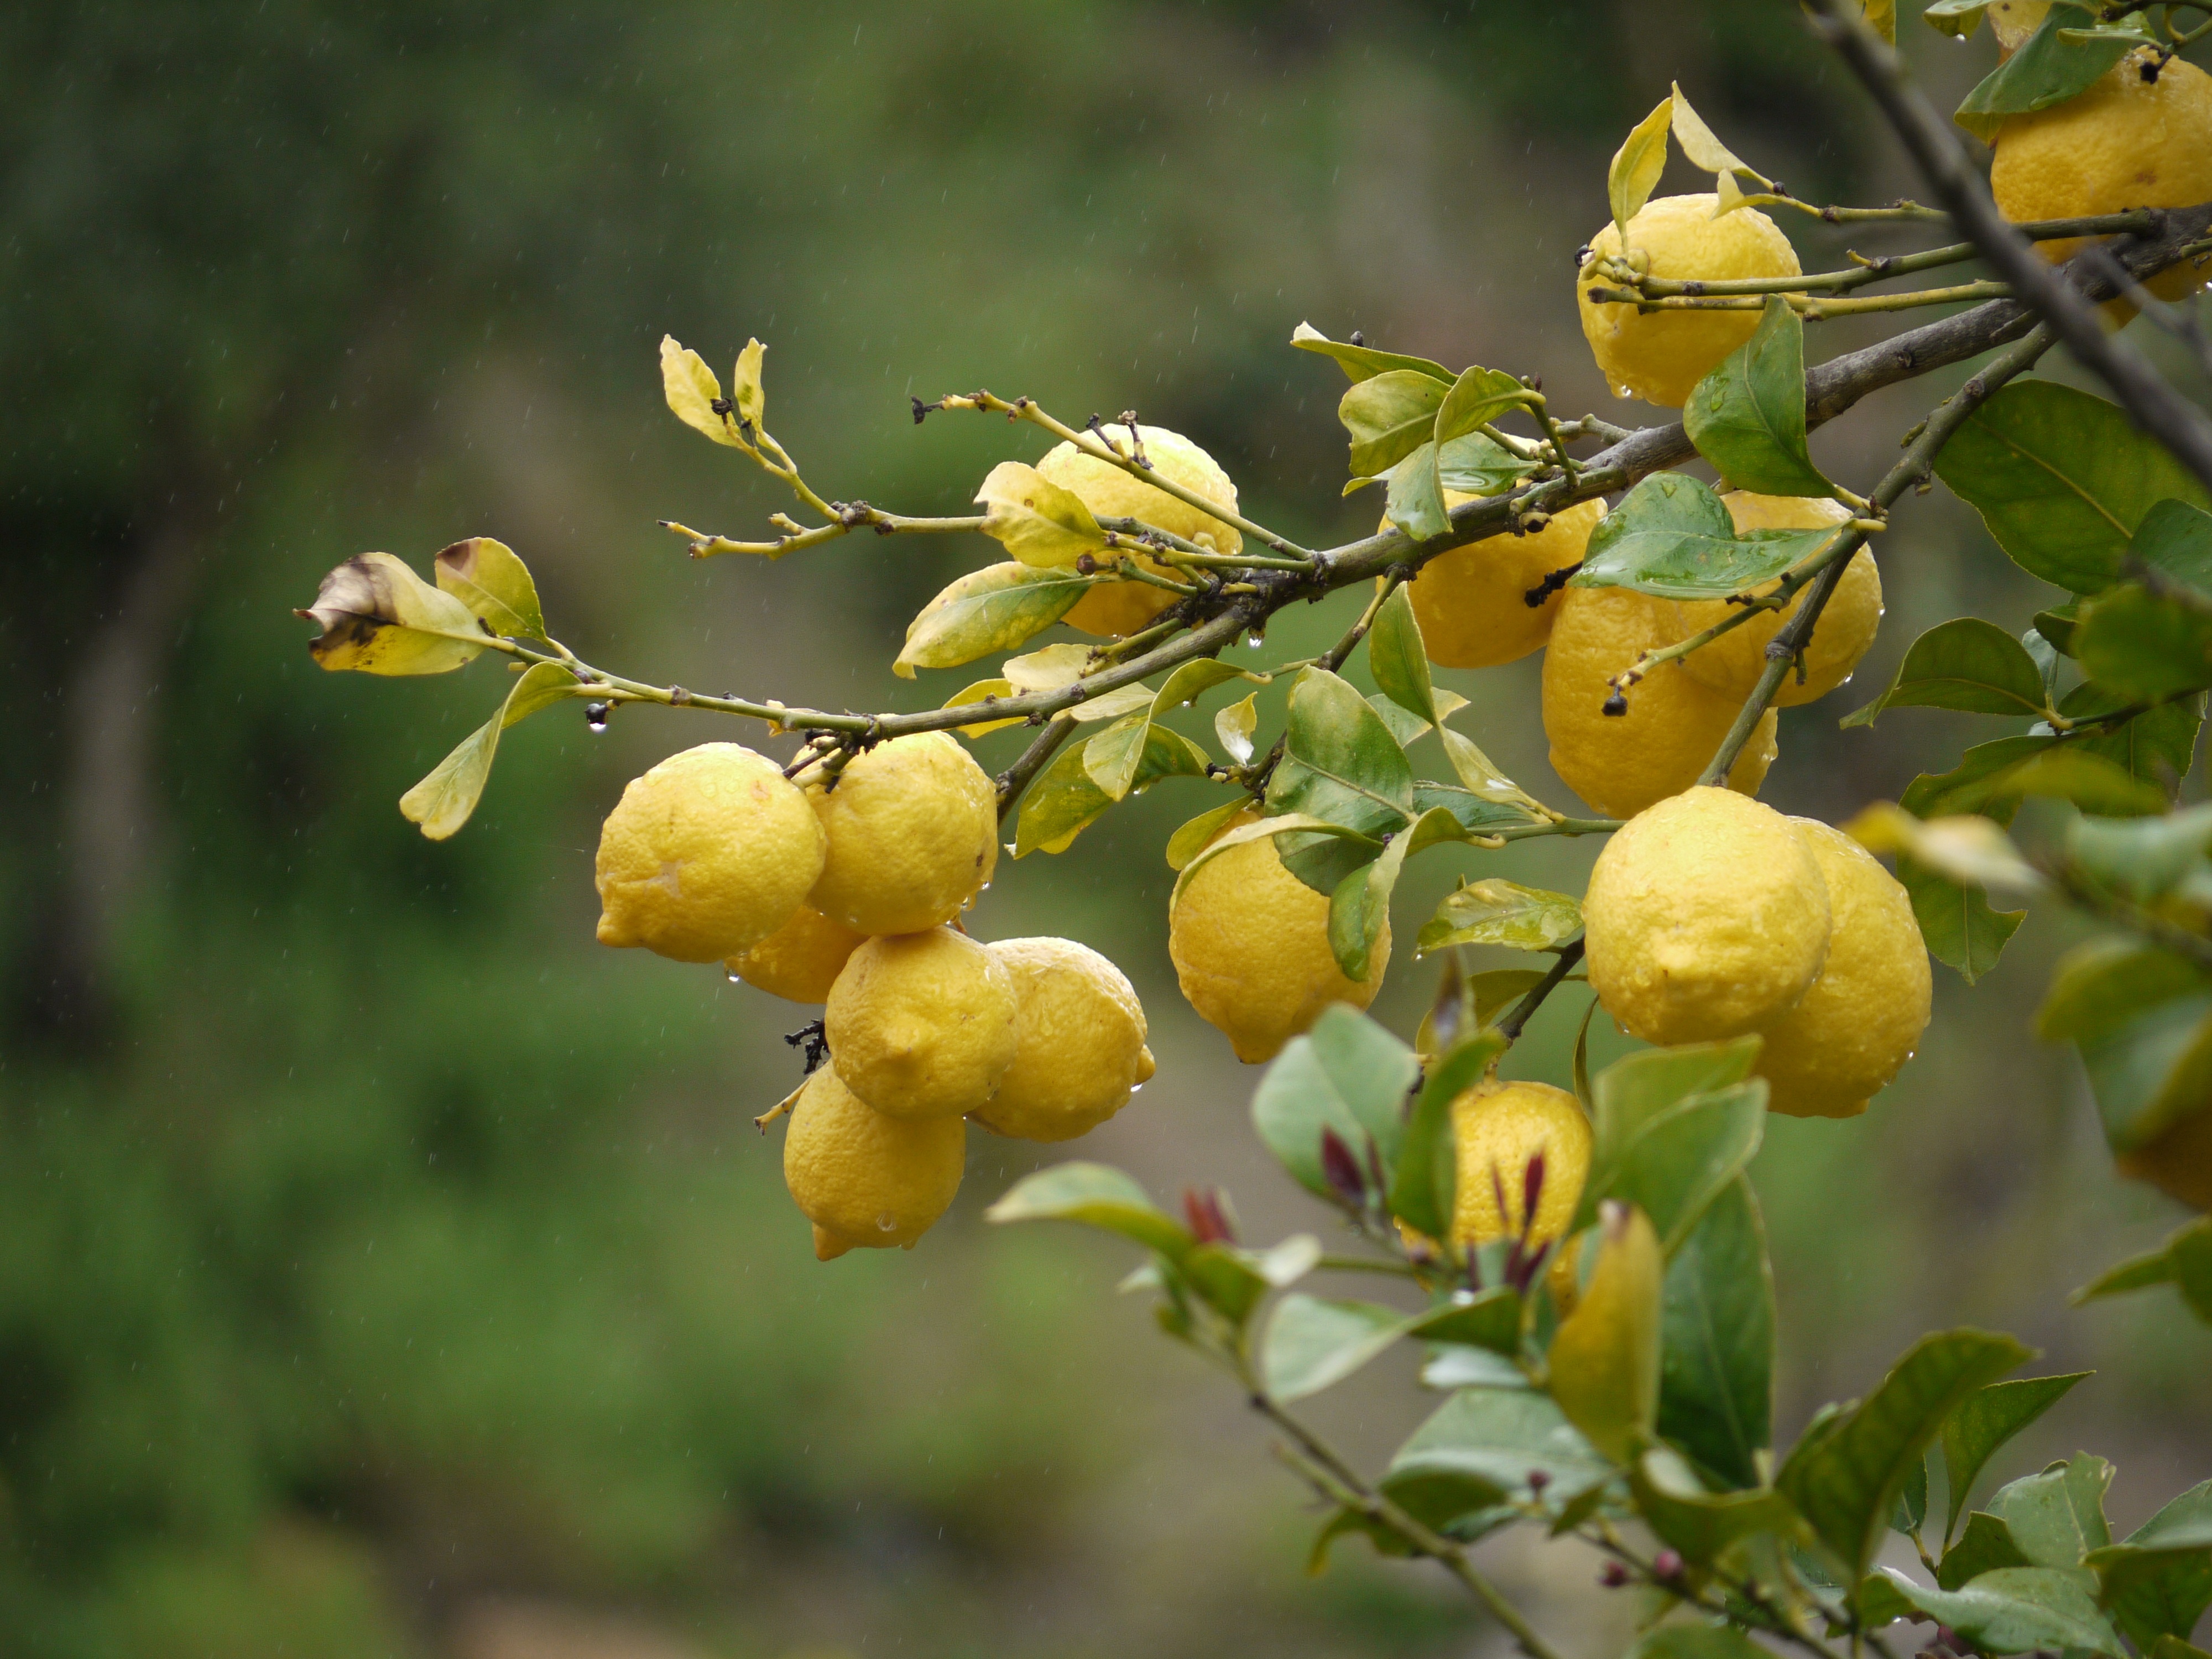
tree, branch, blossom, plant, fruit, flower, food, produce, evergreen, yellow, flora, shrub, lemons, flowering plant, fruits and vegetables, woody plant, land plant